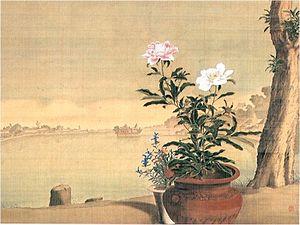
L'Akita ranga, aussi connue sous le nom Akita-ha, est une éphémère école de peinture japonaise dans le vaste ensemble du ranga, ou peinture de style hollandais, active approximativement de 1773 à 1780. Située dans le domaine féodal de Akita, elle est dirigée par Satake Shozan, le seigneur du château et Odano Naotake, son obligé. Bien que de nombreux artistes ranga, tout particulièrement Shiba Kōkan, produisent des œuvres inspirées de thèmes européens, les peintres Akita pour la plupart représentent des thèmes japonais traditionnels et des compositions en utilisant des techniques de style occidental et une approximation de peinture à l'huile.